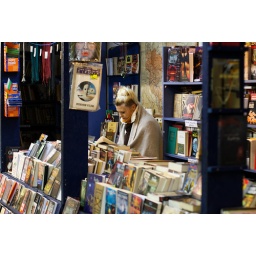
Used book stores seemed pretty common in Polrail stations. I wish we had these in train stations in the U.S.